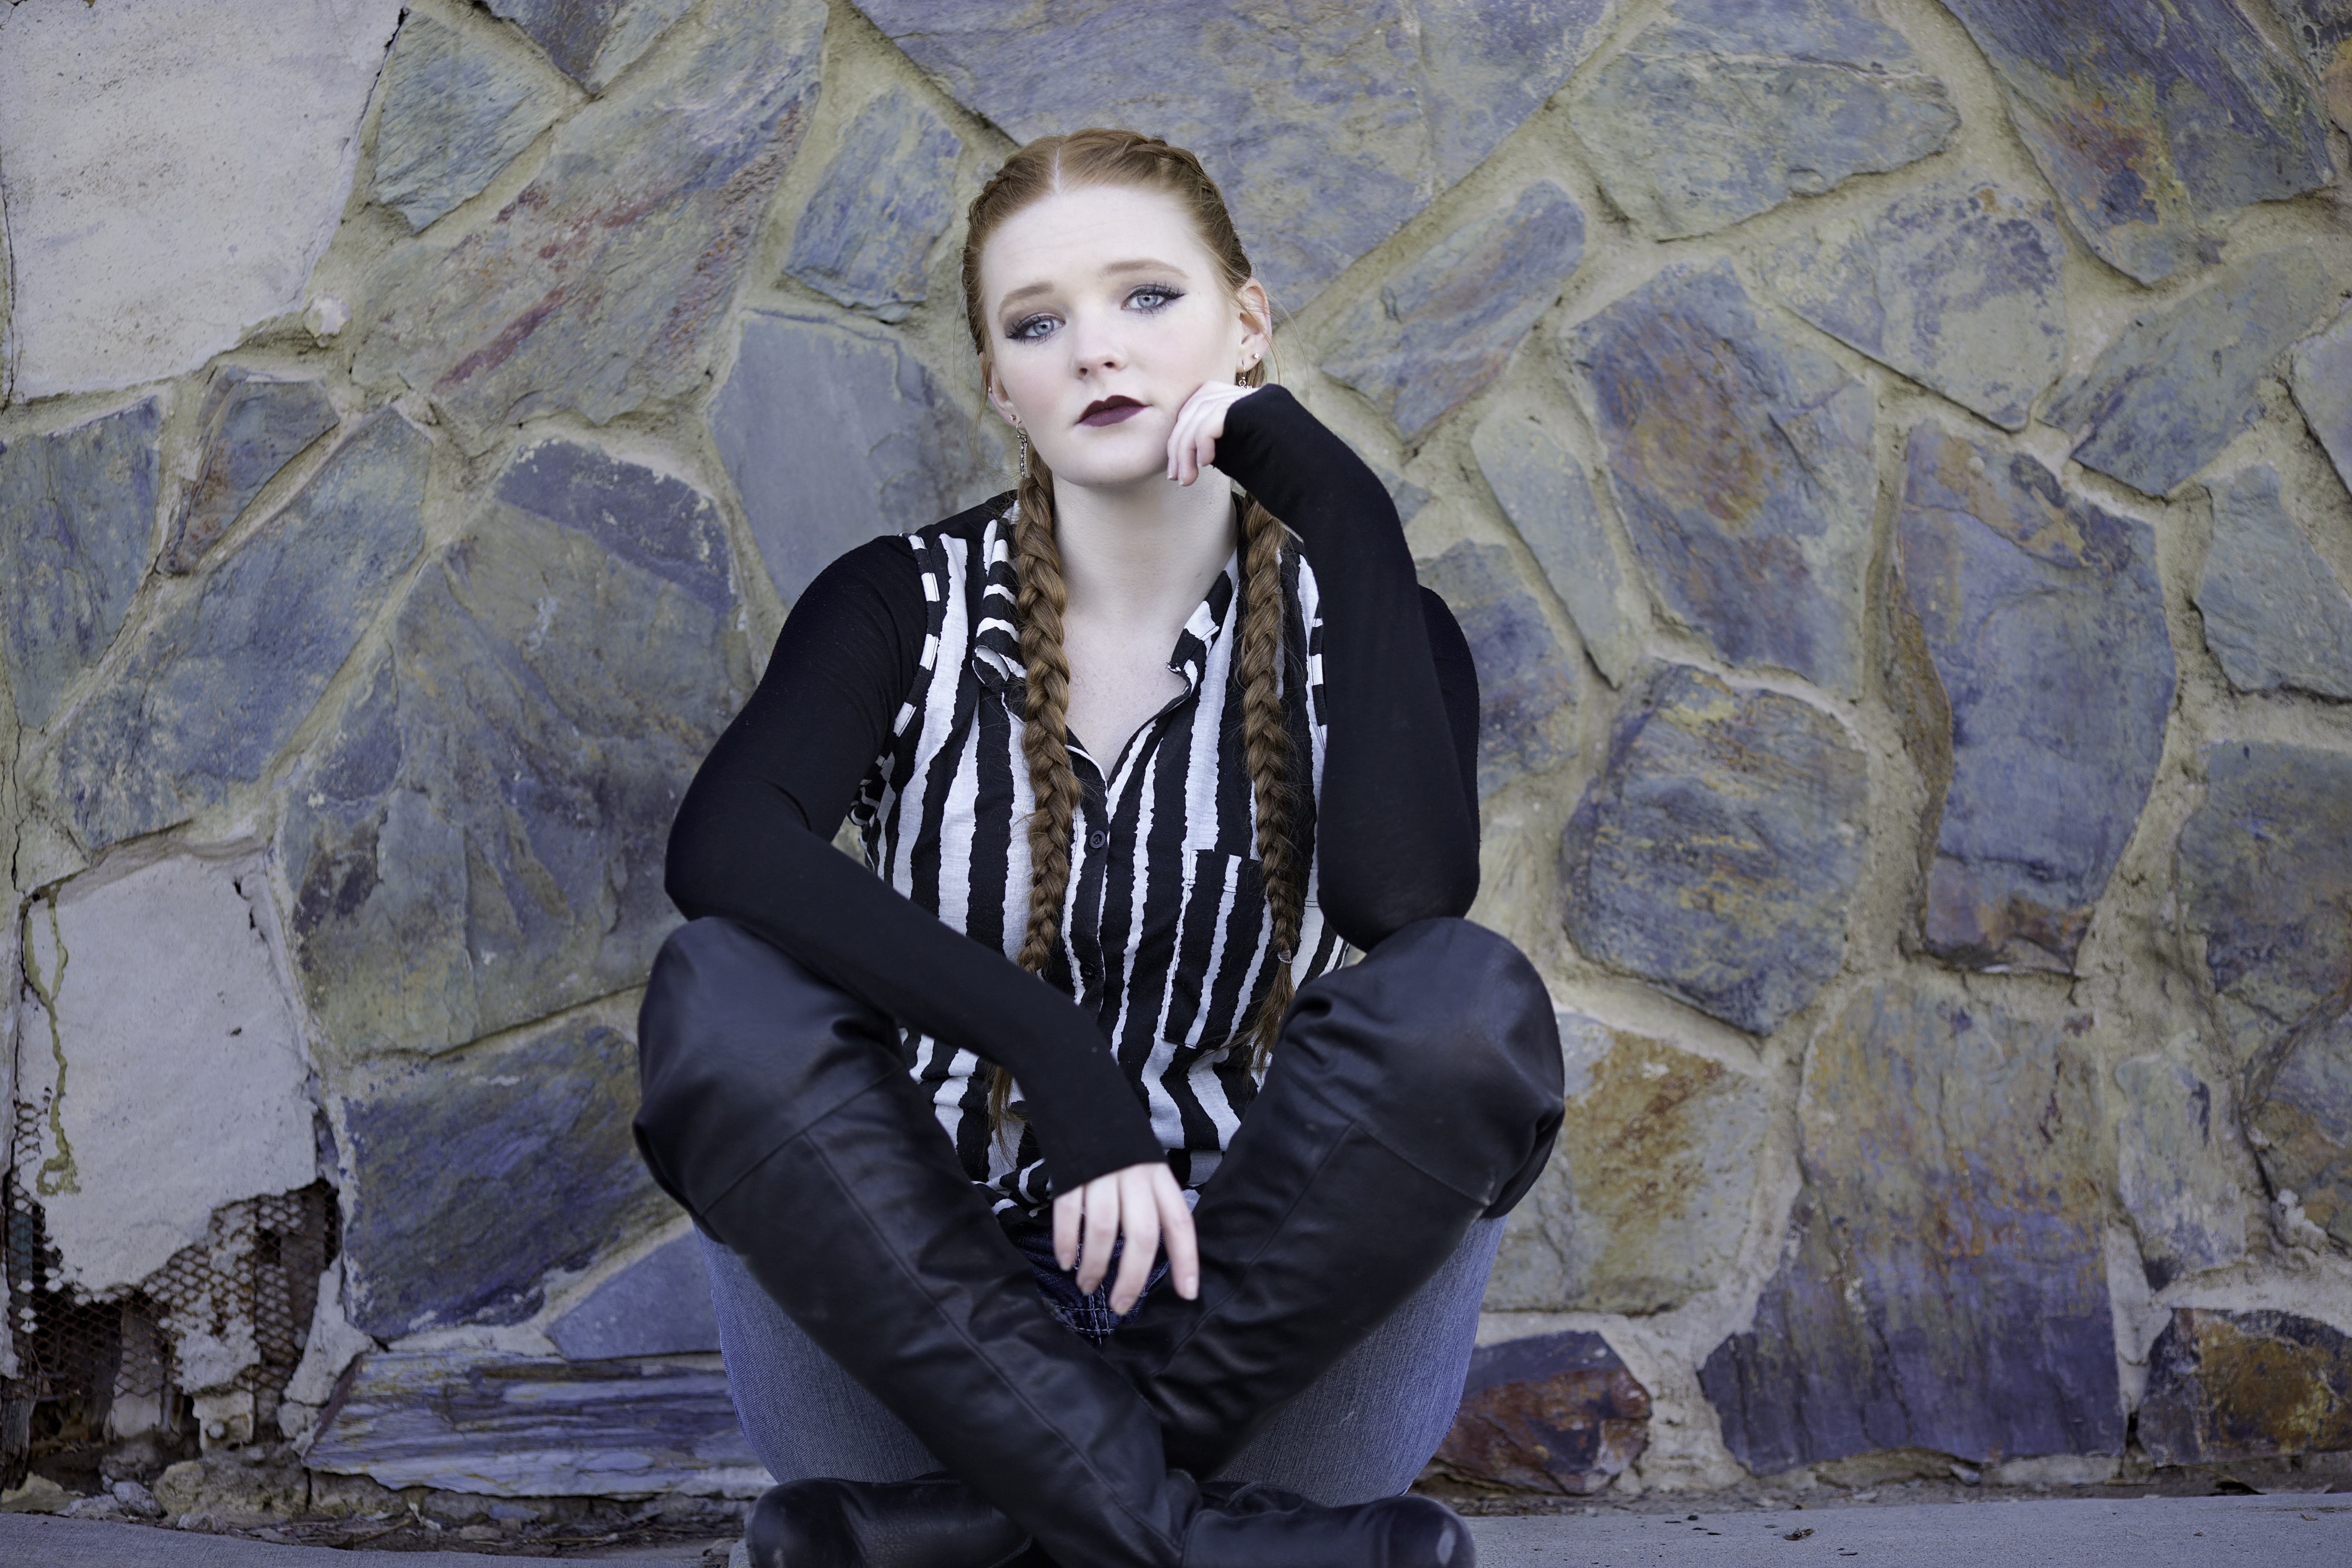
outdoor, person, girl, woman, female, portrait, model, spring, sitting, fashion, dress, photograph, beauty, image, young woman, photo shoot, human positions, senior portrait